List of diplomatic missions of Iceland

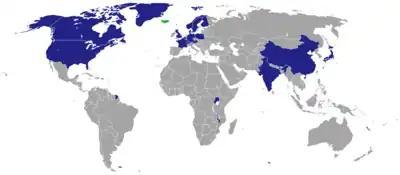
Countries with Icelandic diplomatic missions

This is a list of diplomatic missions of Iceland. In countries without Icelandic representation, Icelandic citizens can seek assistance from public officials in the foreign services of any of the other Nordic countries, in accordance with the Helsinki Treaty.